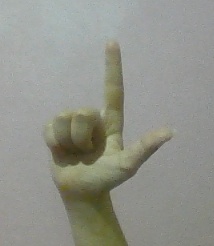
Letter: laam